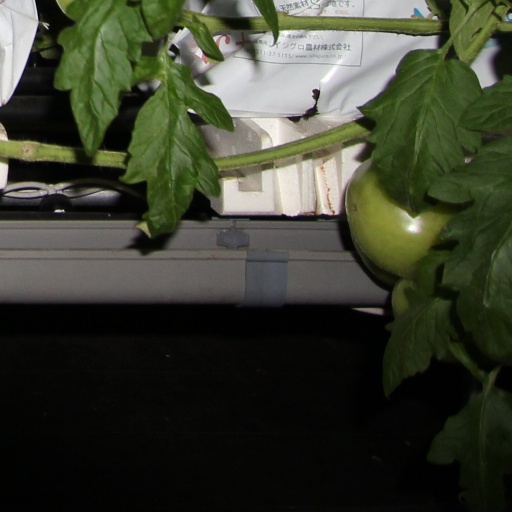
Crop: tomato